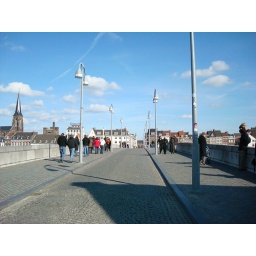
blue sky in Mastricht